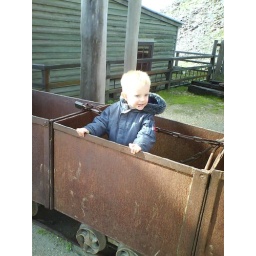
Oliver in a rusty old train